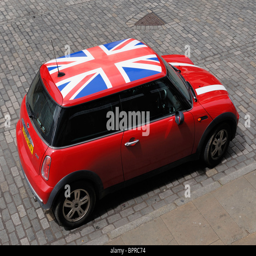
red mini with union flag painted on the roof